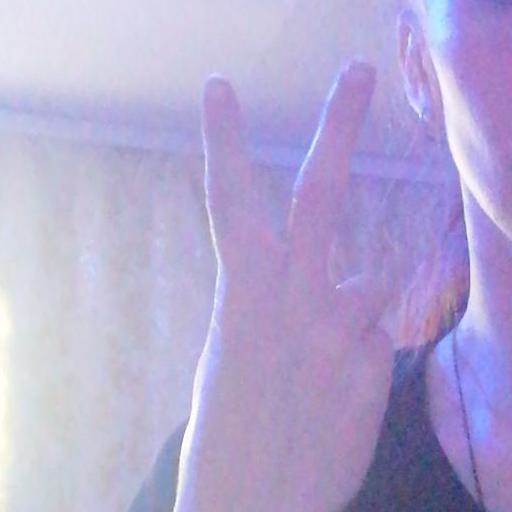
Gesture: peace_inverted